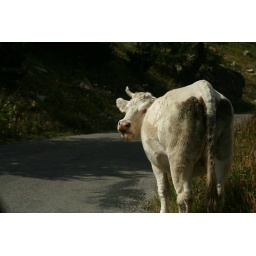
A cow striking a pose on the side of the road in the Col des Champs in the French Alps.